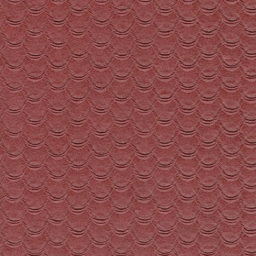
person : pleated prints for a timeless design .